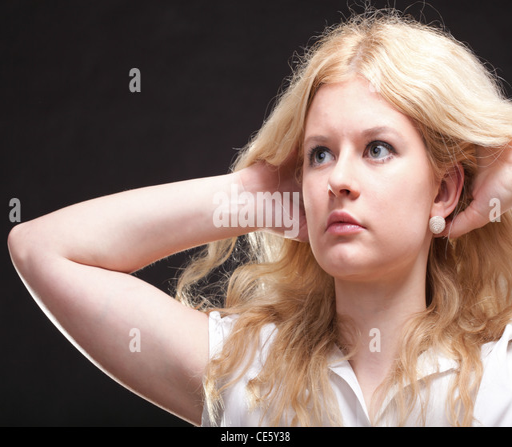
blonde woman with her hair blowing in the wind